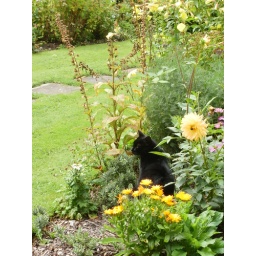
Joseph in the flower bed